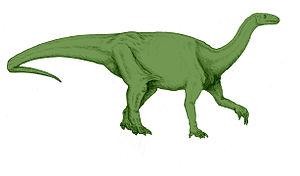
Camelotia est un genre éteint de dinosaures sauropodomorphes de la famille des mélanorosauridés. Les restes fossiles de l'unique espèce de ce genre, Camelotia borealis, ont été découverts au Royaume-Uni dans des couches géologiques du Rhétien, dernier étage du Trias supérieur, âgées d'environ 201 à 205 millions d'années.